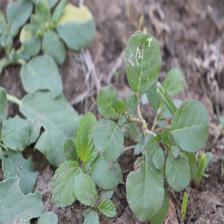
Label: BroadLeafWeed